Adolf Glunz

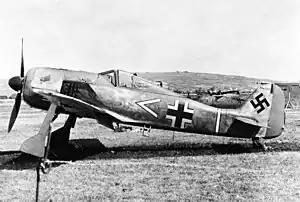
A Focke-Wulf Fw 190 fighter similar to those flown by Glunz.

On 13 March, Glunz attacked a flight of Spitfire fighters from the RCAF No. 401 Squadron over the English Channel, off Dungeness. In this encounter, he claimed one of the Spitfires shot down. On 10 April, the RAF flew two "Rodeos", providing a diversion for a "Ramrod" short range bomber attack missions targeting Boulogne. JG 26 lost three aircraft, including two pilots killed in action, for six aerial victories claimed. Glunz claimed a No. 340 (Free French) Squadron Spitfire shot down at 17:43 near Étaples. On 14 April 1942, Glunz claimed a Spitfire shot down from No. 317 Squadron near Calais. The RAF flew one "Circus" and two "Ramrods" in the area of Pas de Calais. "Circus" Nr. 137 targeted the Luftwaffe the Abbeville Airfield. Defending against this attack, Glunz was credited with shooting down a Spitfire fighter near Abbeville. Glunz was wounded during an aerial attack on the Abbeville Airfield. The attack occurred while he was sitting on the toilet, forcing him to seek cover with lowered trousers. He was then wounded by flying glass fragments in the buttock. Since the injuries were caused by enemy action, he was awarded the Wound Badge in Black in April 1942. He considered the circumstances of the injury too embarrassing and never wore the decoration.